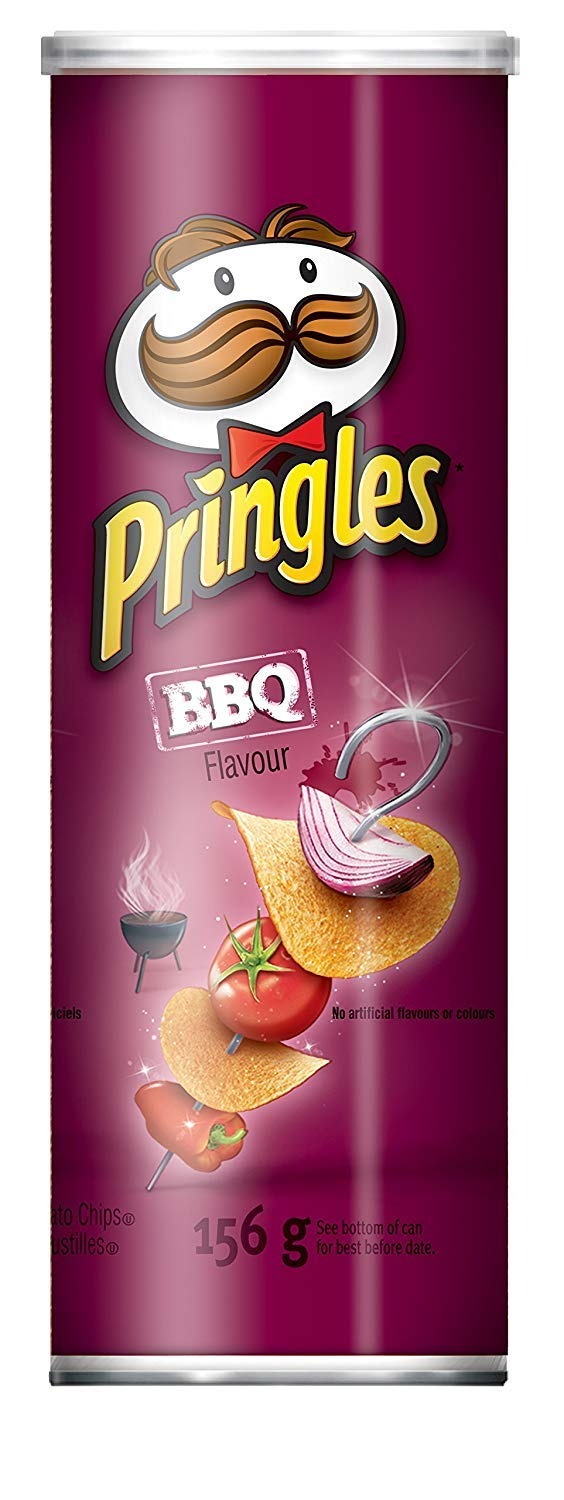
Item Name: Pringles BBQ Flavor Potato Chips, 156g
Value: 5.5027
Unit: Ounce

Price: 4.49